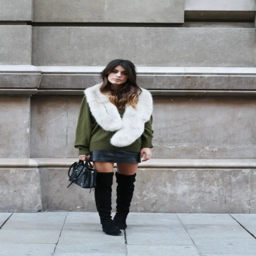
over the knee boots : ideas how to style them this season